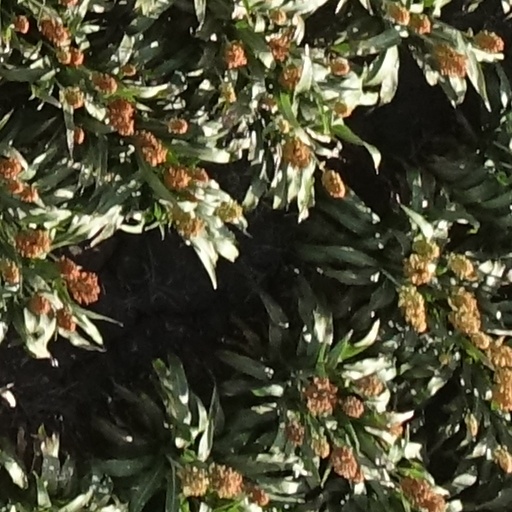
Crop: sorghum